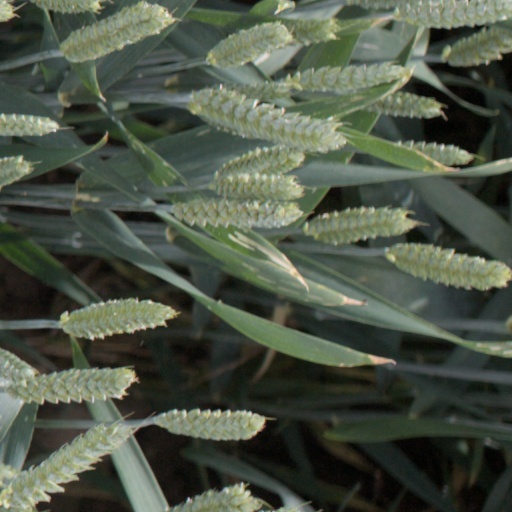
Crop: wheat